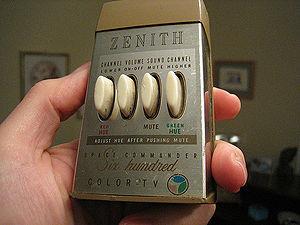
La télécommande est un dispositif, généralement de taille réduite, servant à en piloter un autre à distance, par câble, infrarouge, ondes radio ou Bluetooth. Les télécommandes servent à interagir avec des jouets, des appareils audiovisuels comme un téléviseur ou une chaîne hi-fi, un moteur de porte de garage ou de portail, un éclairage, l'ouverture des portières d'une voiture, des appareils de topographie, des engins de levage ou de travaux publics, etc.
Zenith Electronics Corporation est une filiale de la société sud-coréenne LG Electronics.